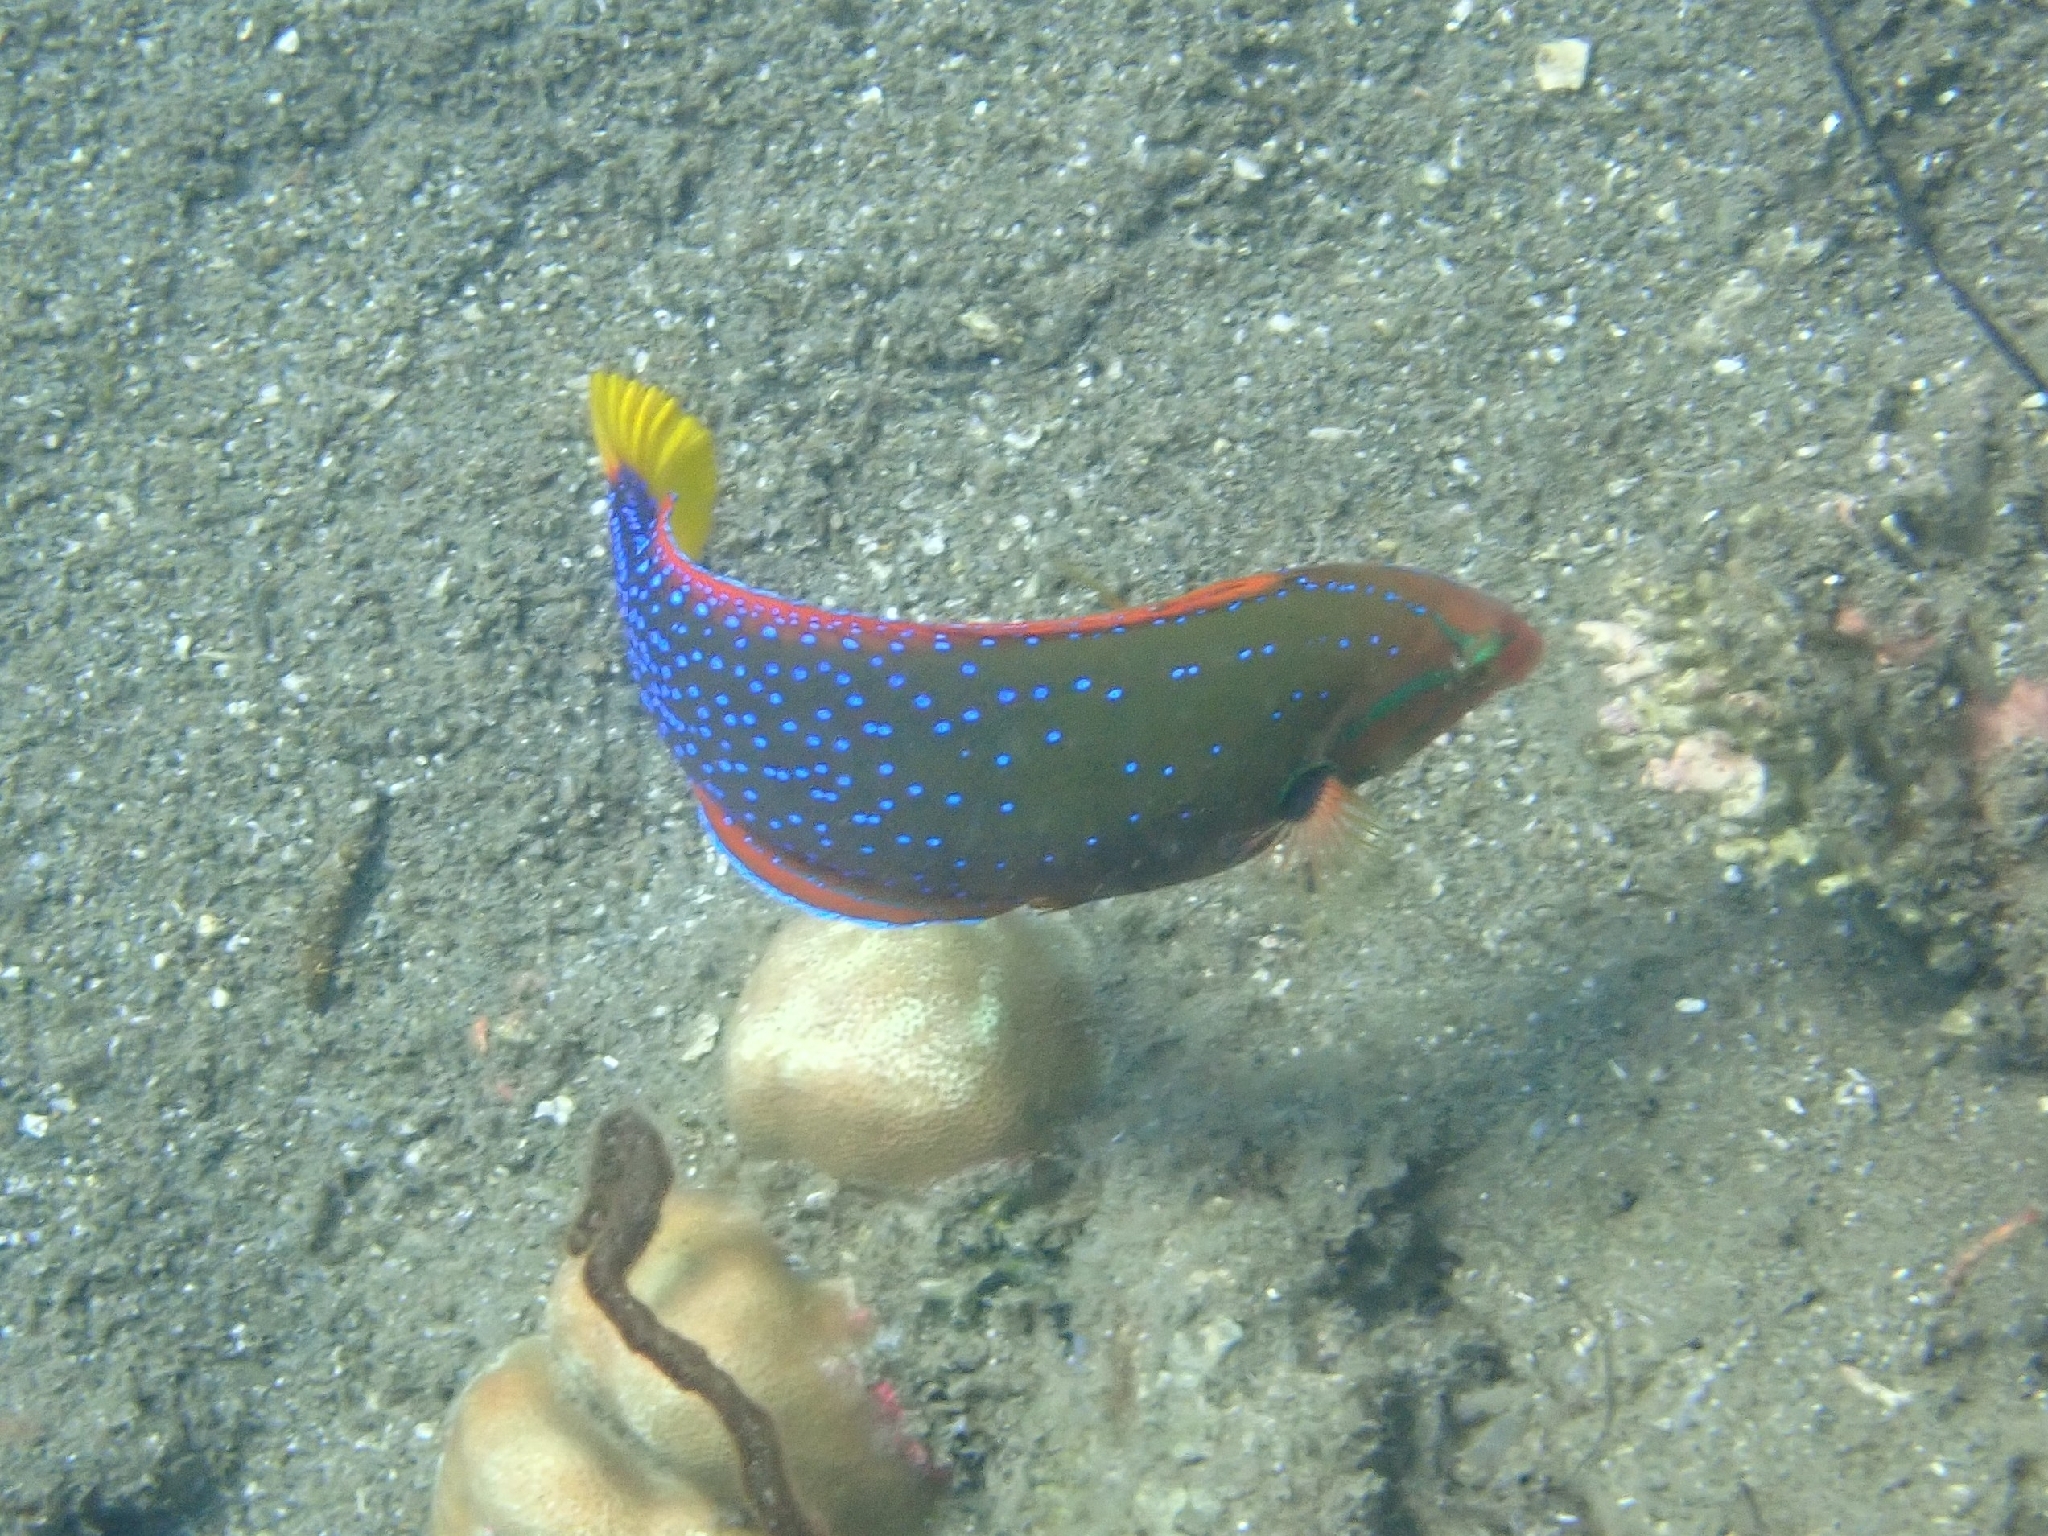
fish (species not among the labelled classes)